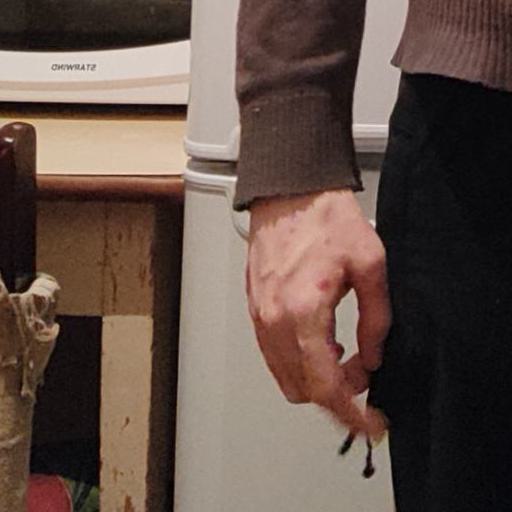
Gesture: no_gesture